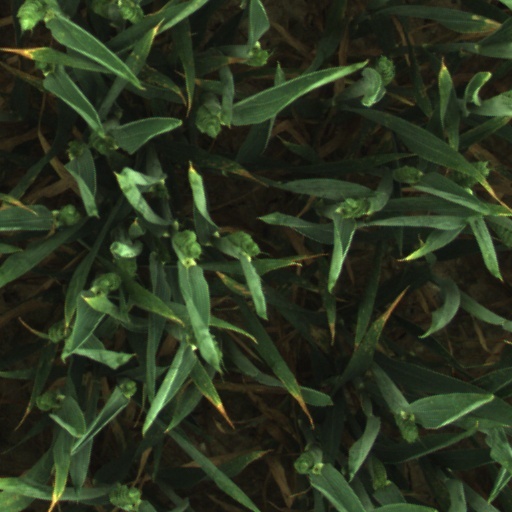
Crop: wheat